St Andrew's College, Drygrange

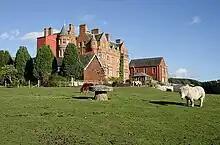

St Andrew's College, Drygrange, located near Melrose, Scotland, was a Roman Catholic seminary founded in 1953 and closed in 1986.